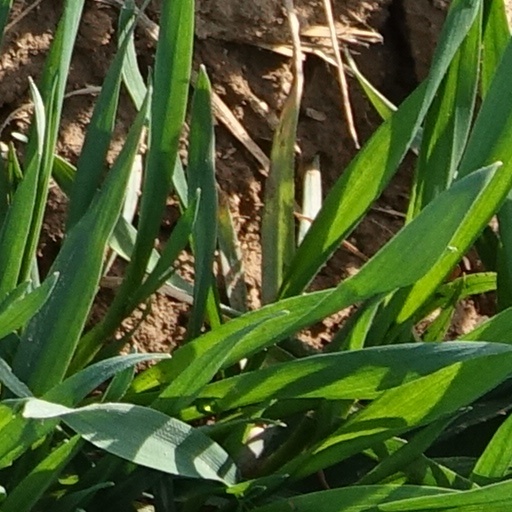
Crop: wheat